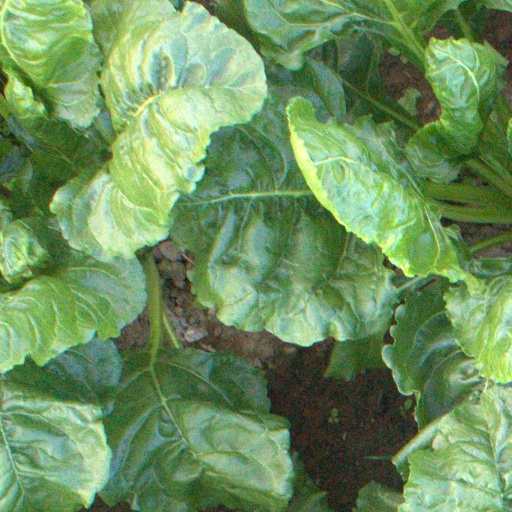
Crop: sugar beet